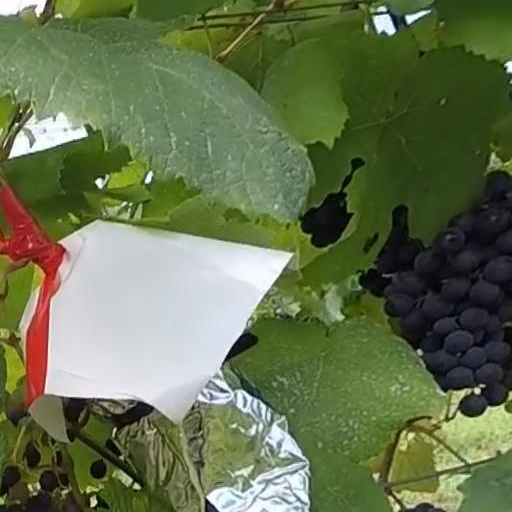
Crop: grape